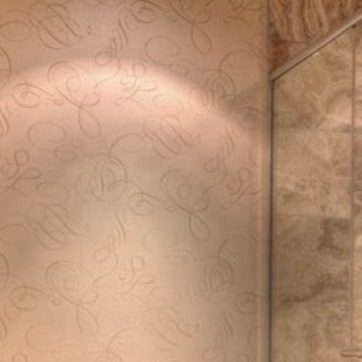
Material: wallpaper